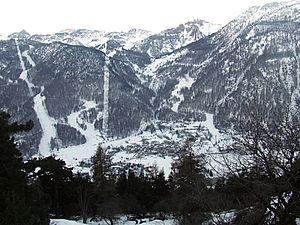
Le hameau de Villeneuve. Commune de la Salle les Alpes (Hautes-Alpes)
La Salle-les-Alpes est une commune française située dans le département des Hautes-Alpes en région Provence-Alpes-Côte d'Azur. C'est l'une des cinq communes formant la banlieue de l'unité urbaine de Briançon. La commune se trouve dans les Alpes françaises et son domaine skiable fait partie de la station de sports d'hiver Serre-Chevalier.